Euroberlin France

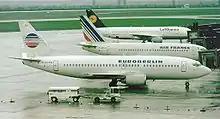
Euroberlin plane next to two of the parent airlines aircraft

Several years of successive declines and stagnation of scheduled internal German air traffic from and to West Berlin during the 1970s and early 1980s were followed by renewed expansion in this market from the mid-1980s.